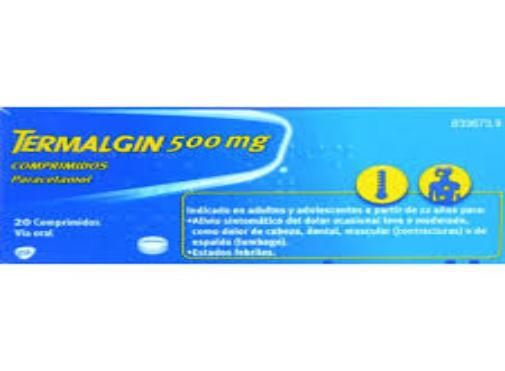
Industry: Medical